Societal effects of cars

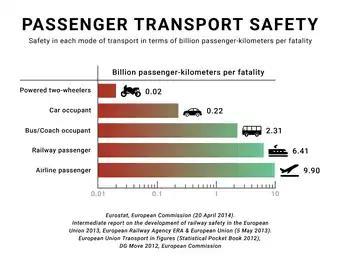
According to Eurostat the automobile is one of the less safe means of transport, if safety is measured as the fewest fatalities per travelled passenger-distance. Based on data by EU-27 member nations, 2008–2010.

Over time, the car has evolved beyond being a means of transportation or status symbol and into a subject of interest and a cherished lifestyle amongst many people in the world, who appreciate cars for their craftsmanship, their performance, as well as the vast arrays of activities one can take part in with one's car. People who have a keen interest in cars and/or participate in the car hobby are known as "Car Enthusiasts".